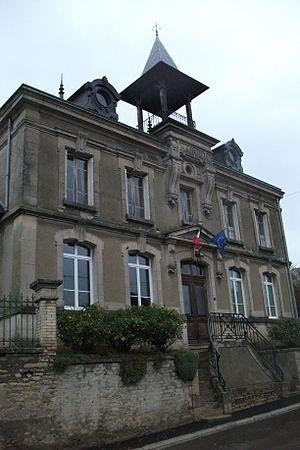
Crugny_la mairie.
Crugny est une commune française, située dans le département de la Marne en région Grand Est.